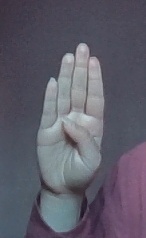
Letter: kaaf